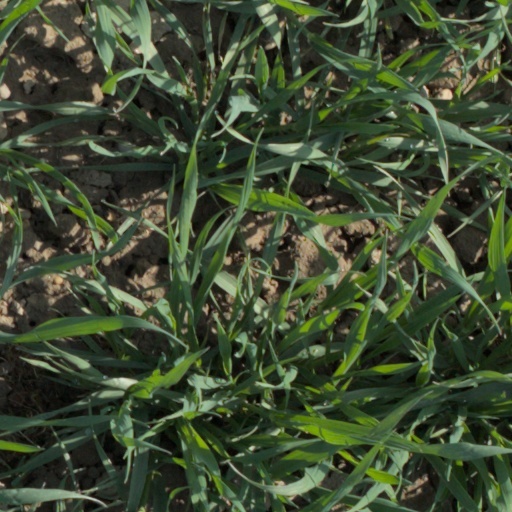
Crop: wheat